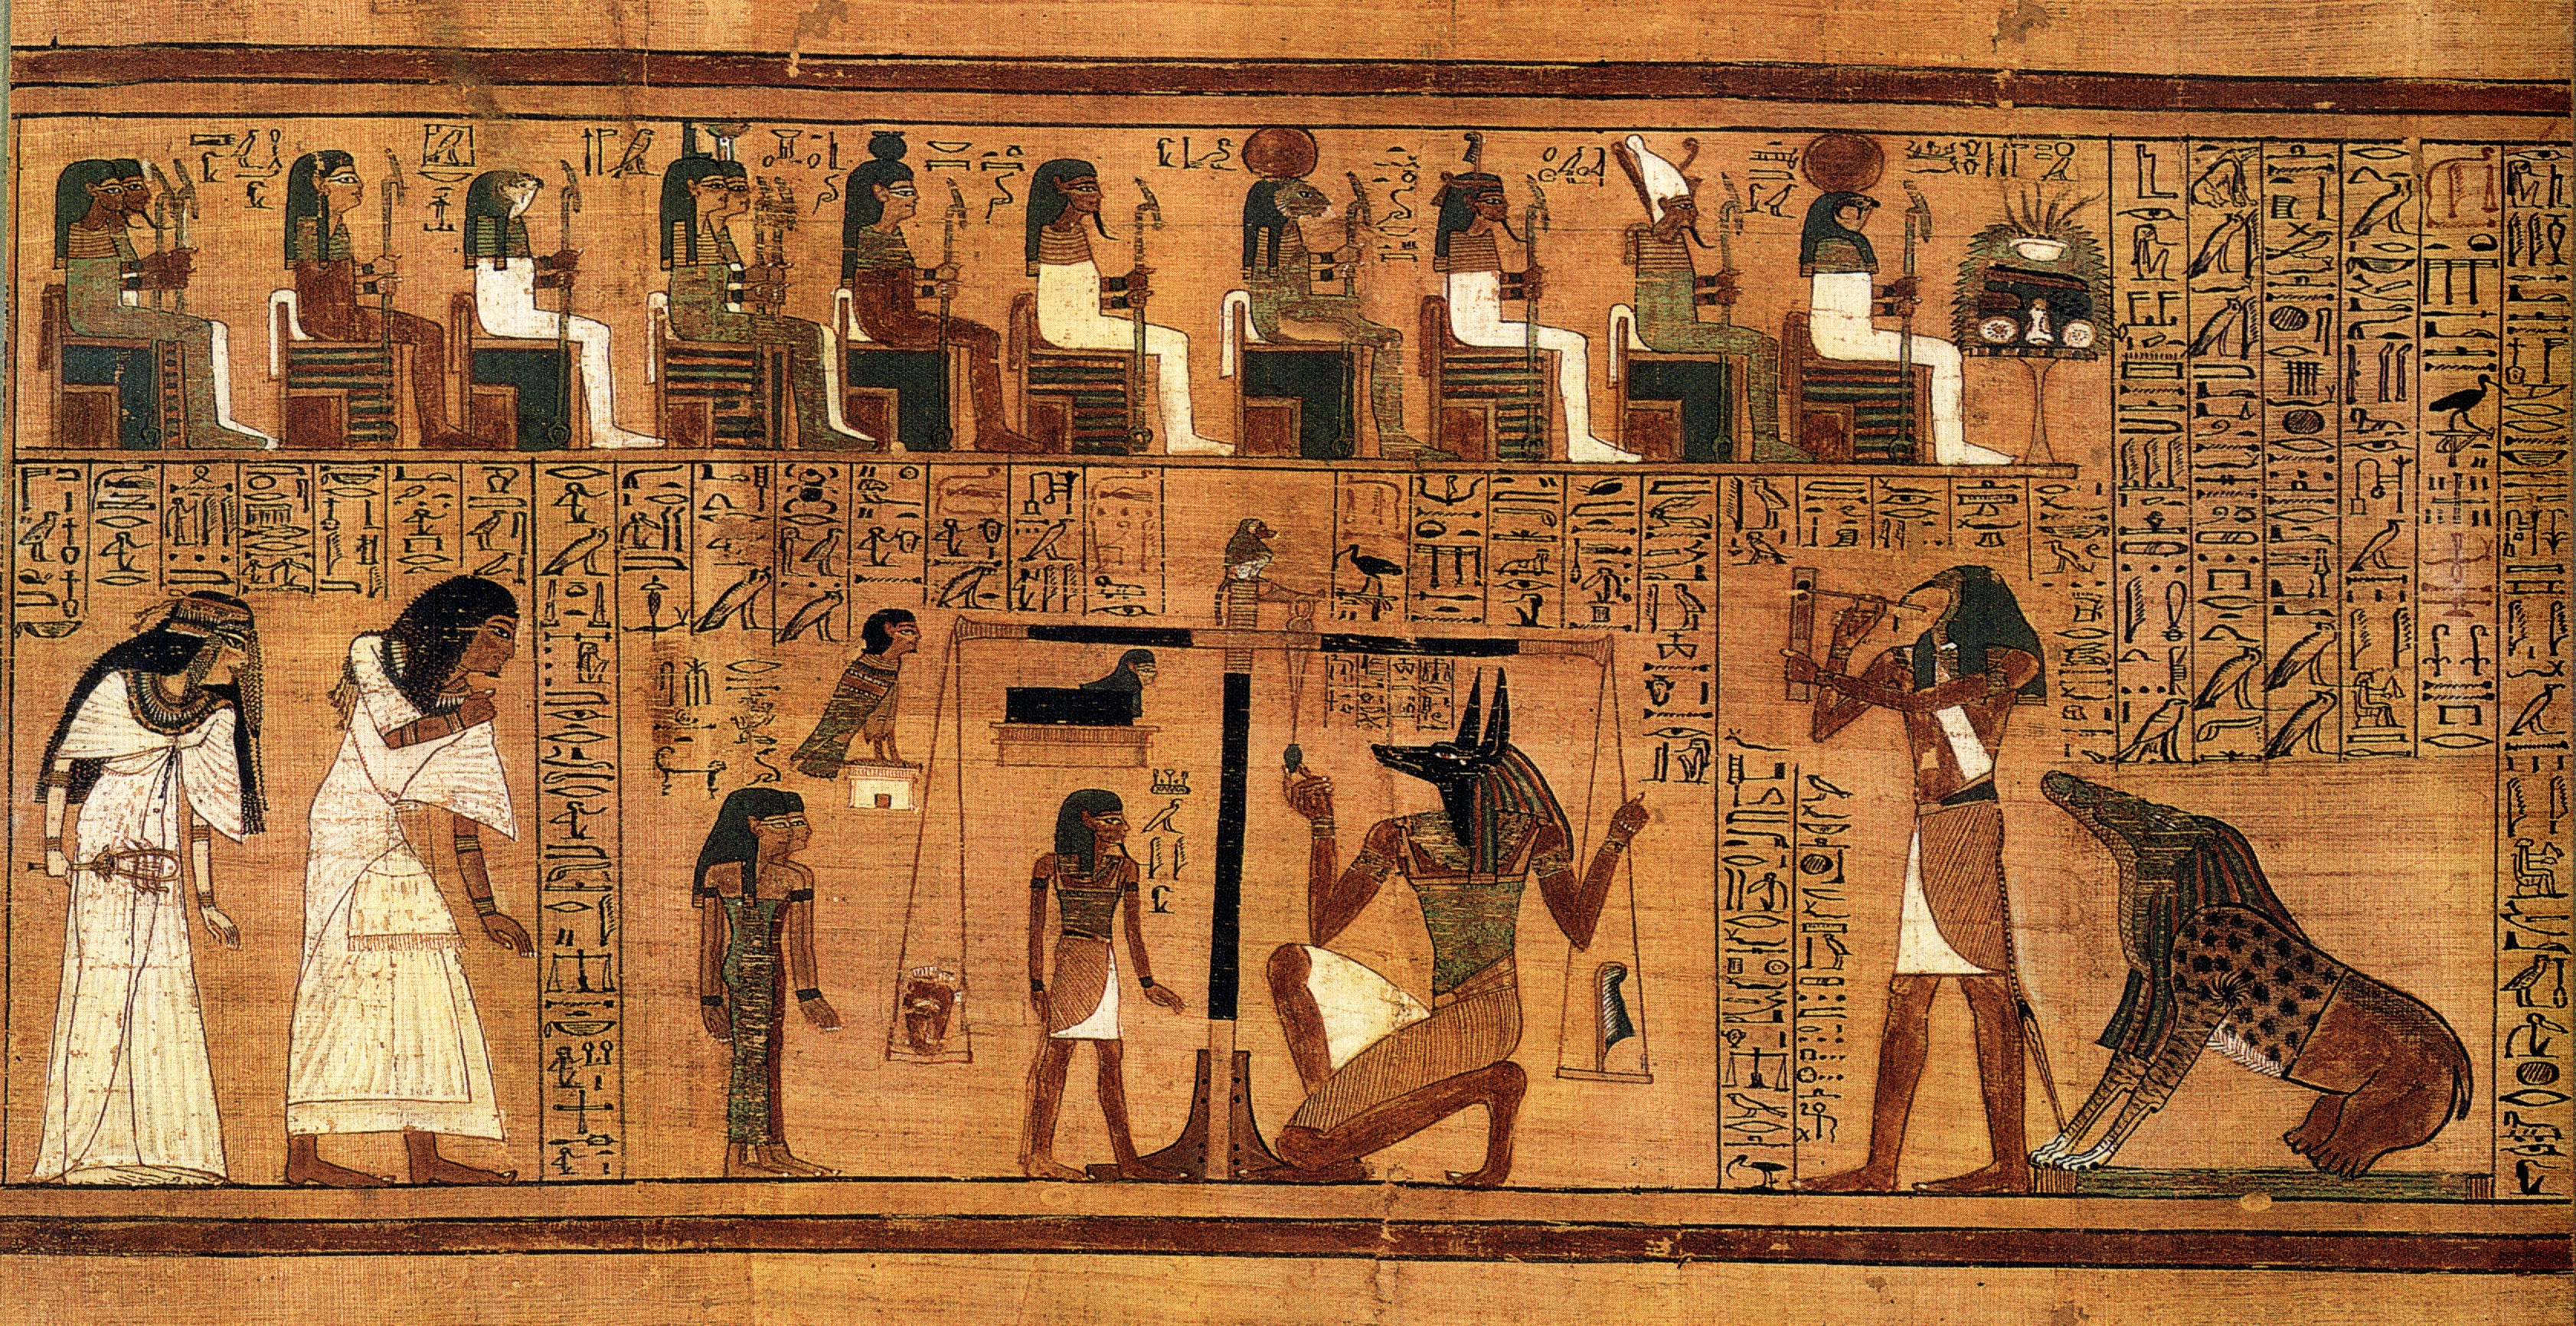
wood, painting, egypt, art, royals, mural, history, tapestry, carving, middle ages, modern art, ancient history, papyri